2007 Dodge Dealers 400

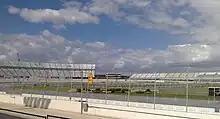
Dover International Speedway, where the race was held.

The Dodge Dealers 400 was the 28th of 36 scheduled stock car races of the 2007 NASCAR Nextel Cup Series and the second in the ten-race season-ending Chase for the Nextel Cup. It was held on September 23, 2007, at Dover International Speedway in Dover, Delaware, a short tracks that holds NASCAR races. NASCAR makes use of the track's standard configuration, a four-turn short track oval. Its turns are banked at twenty-four degrees; both the front stretch (the location of the finish line) and the backstretch are banked at nine degrees.